Viorel Gherciu

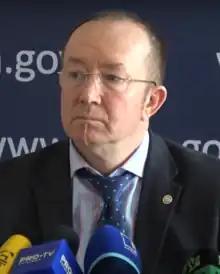
Gherciu in 2022

Viorel Gherciu (born 29 November 1969) is a Moldovan politician. He was the Minister of Agriculture and Food Industry of the Republic of Moldova.